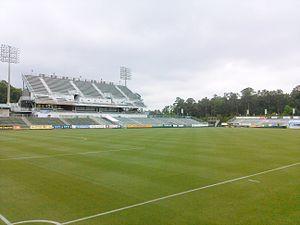
Le Sahlen’s Stadium at WakeMed Soccer Park, dit Sahlen’s Stadium, est un stade de soccer de 10 000 places situé à Cary dans l'État de Caroline du Nord. Il est inauguré en 2002. Les clubs résidents sont les franchises de la North Carolina FC, et du Courage de la Caroline du Nord.